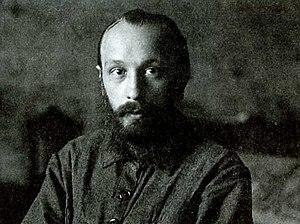
Mikhaïl Mikhaïlovitch Bakhtine est un historien et théoricien russe de la littérature. Bakhtine s'est également intéressé à la psychanalyse, à l'esthétique et à l'éthique, et a été un précurseur de la sociolinguistique.